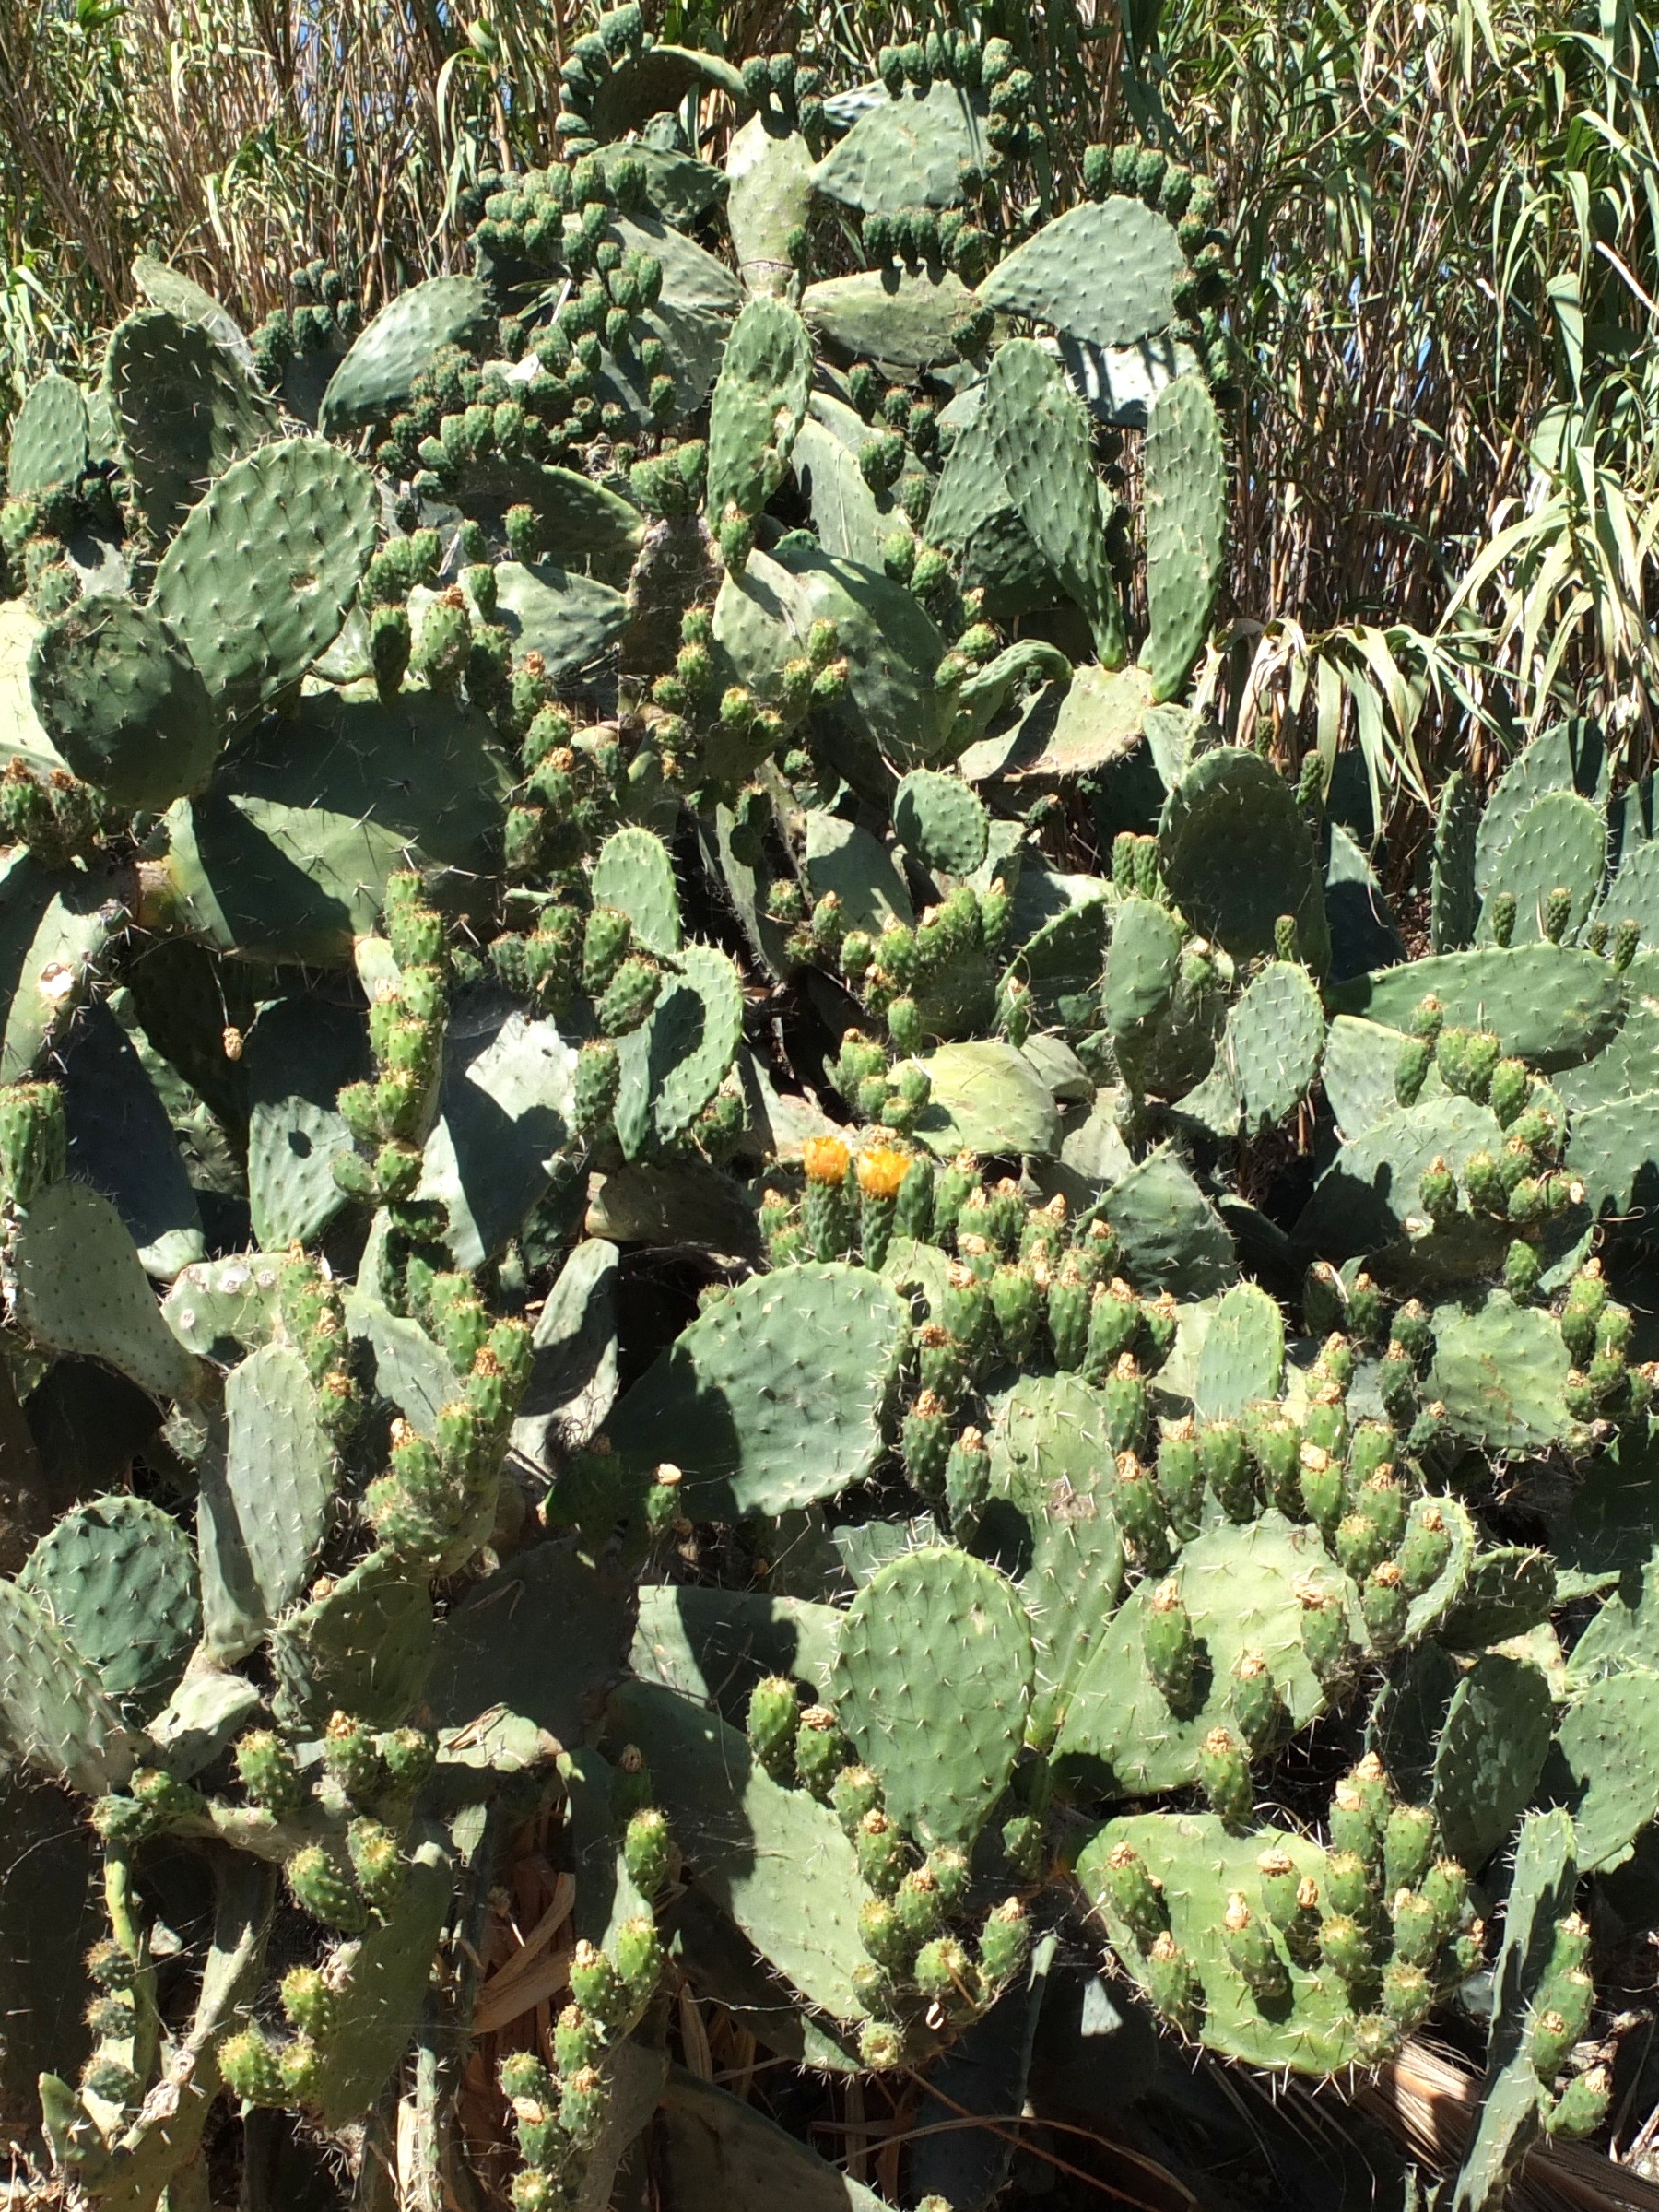
prickly, cactus, plant, flower, food, green, produce, vegetable, botany, garden, shrub, sting, sardinia, flowering plant, prickly pear, annual plant, land plant, nopal, barbary fig, eastern prickly pear